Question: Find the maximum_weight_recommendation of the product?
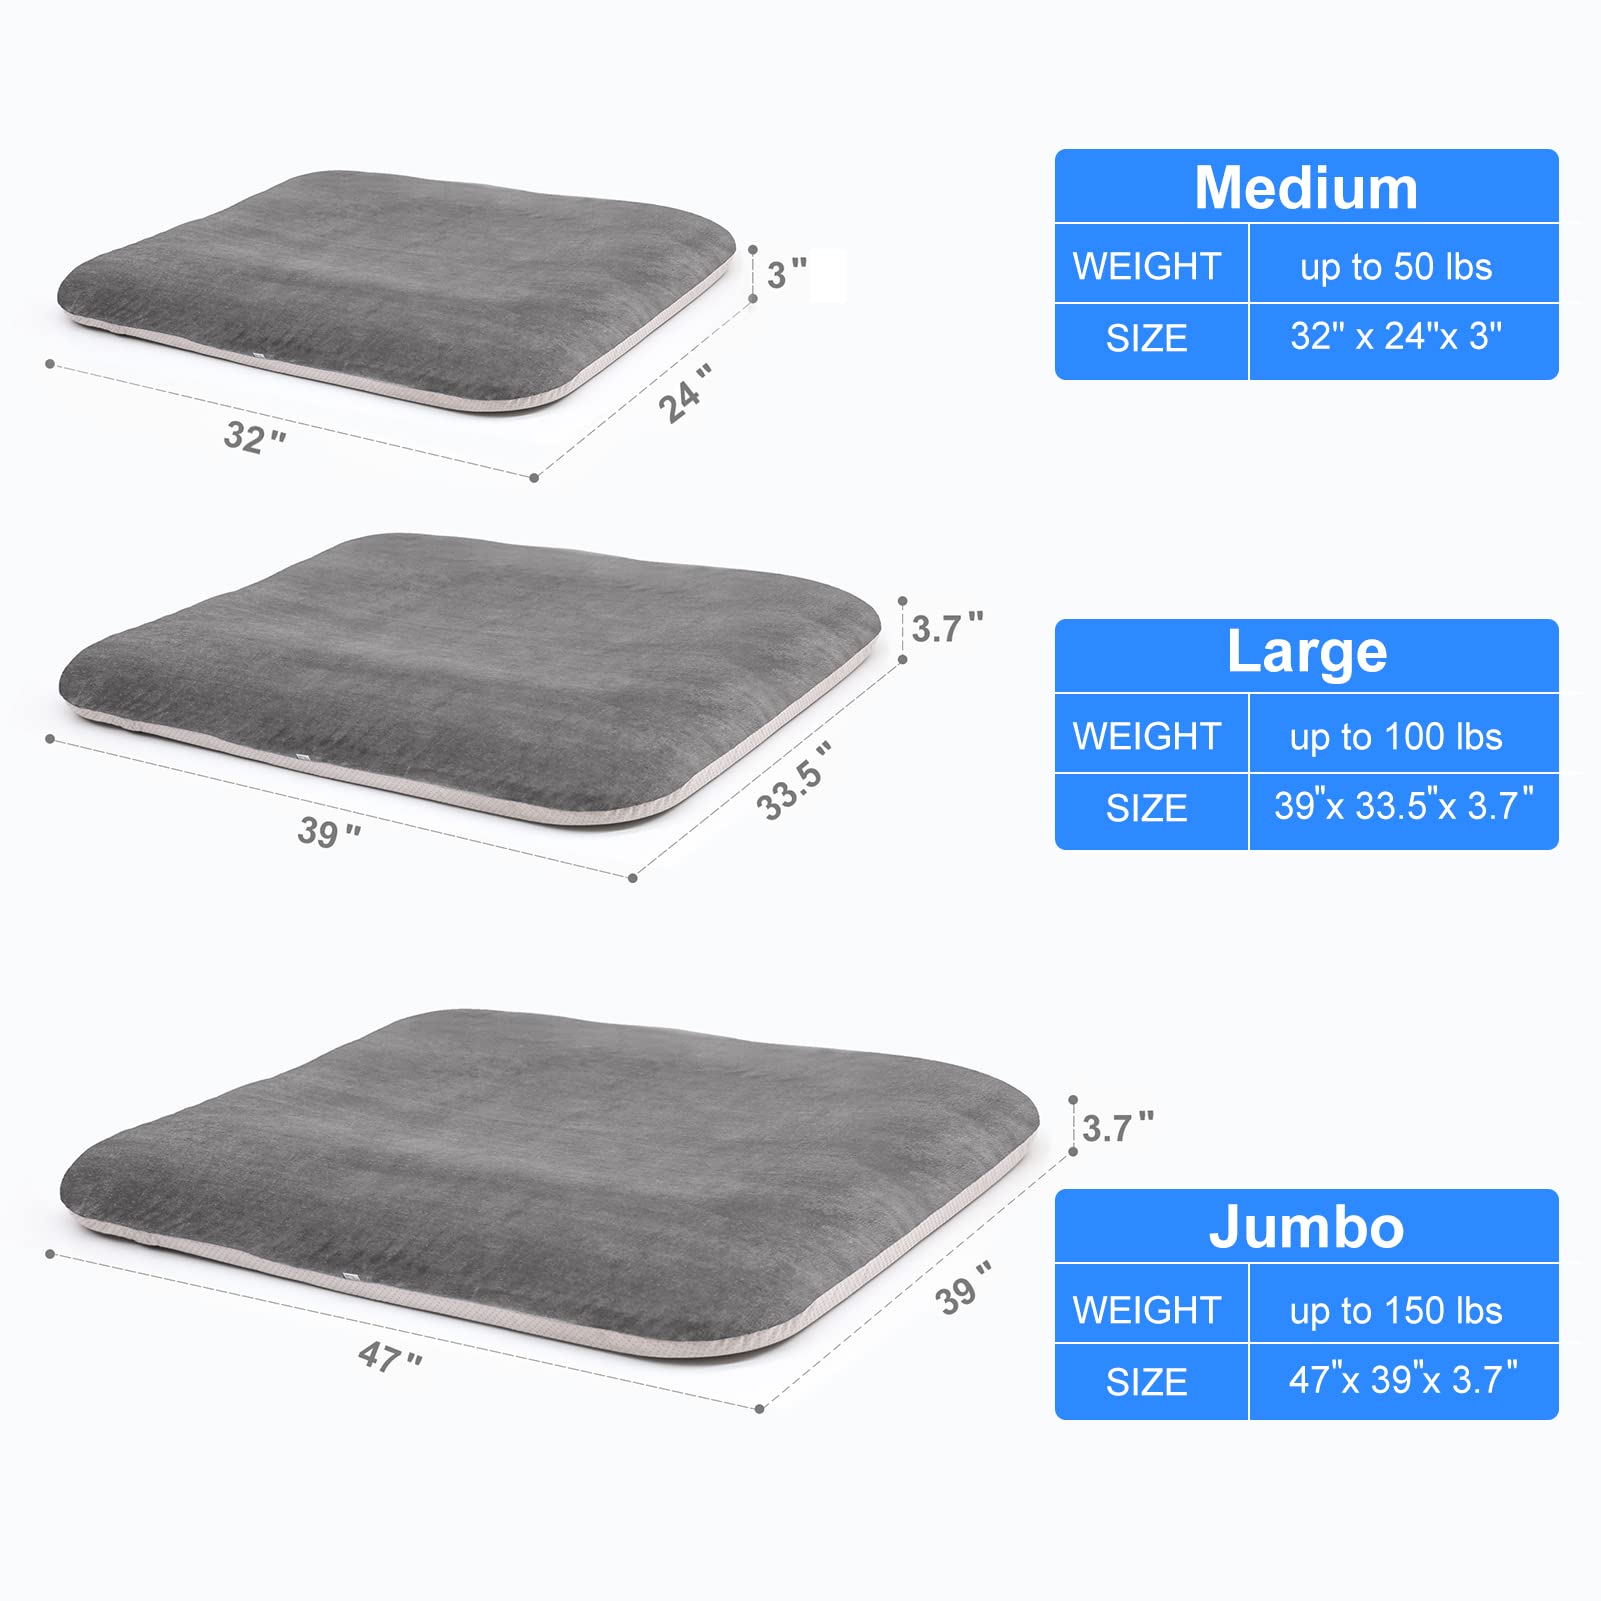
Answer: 150 pound